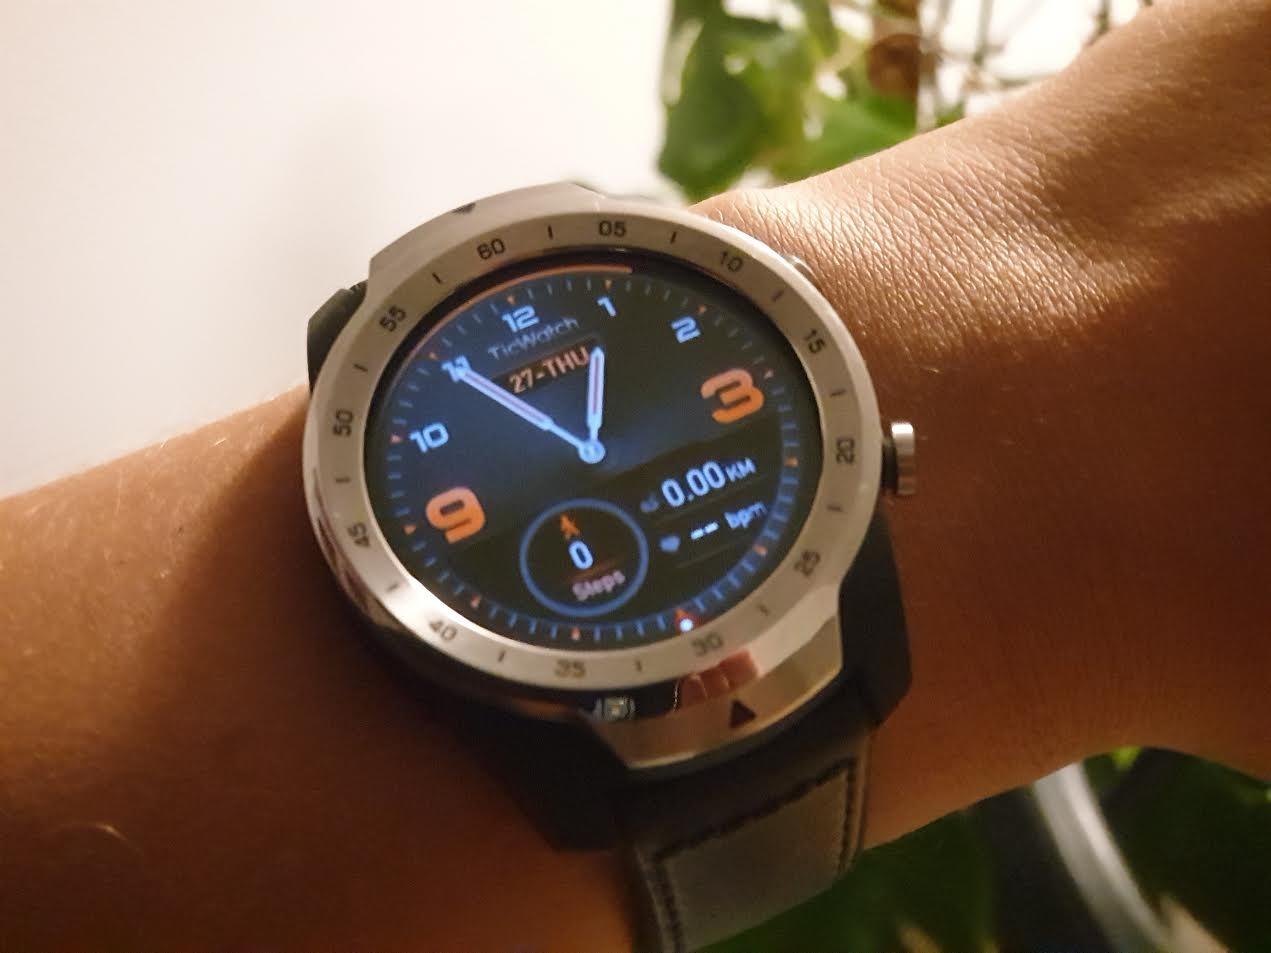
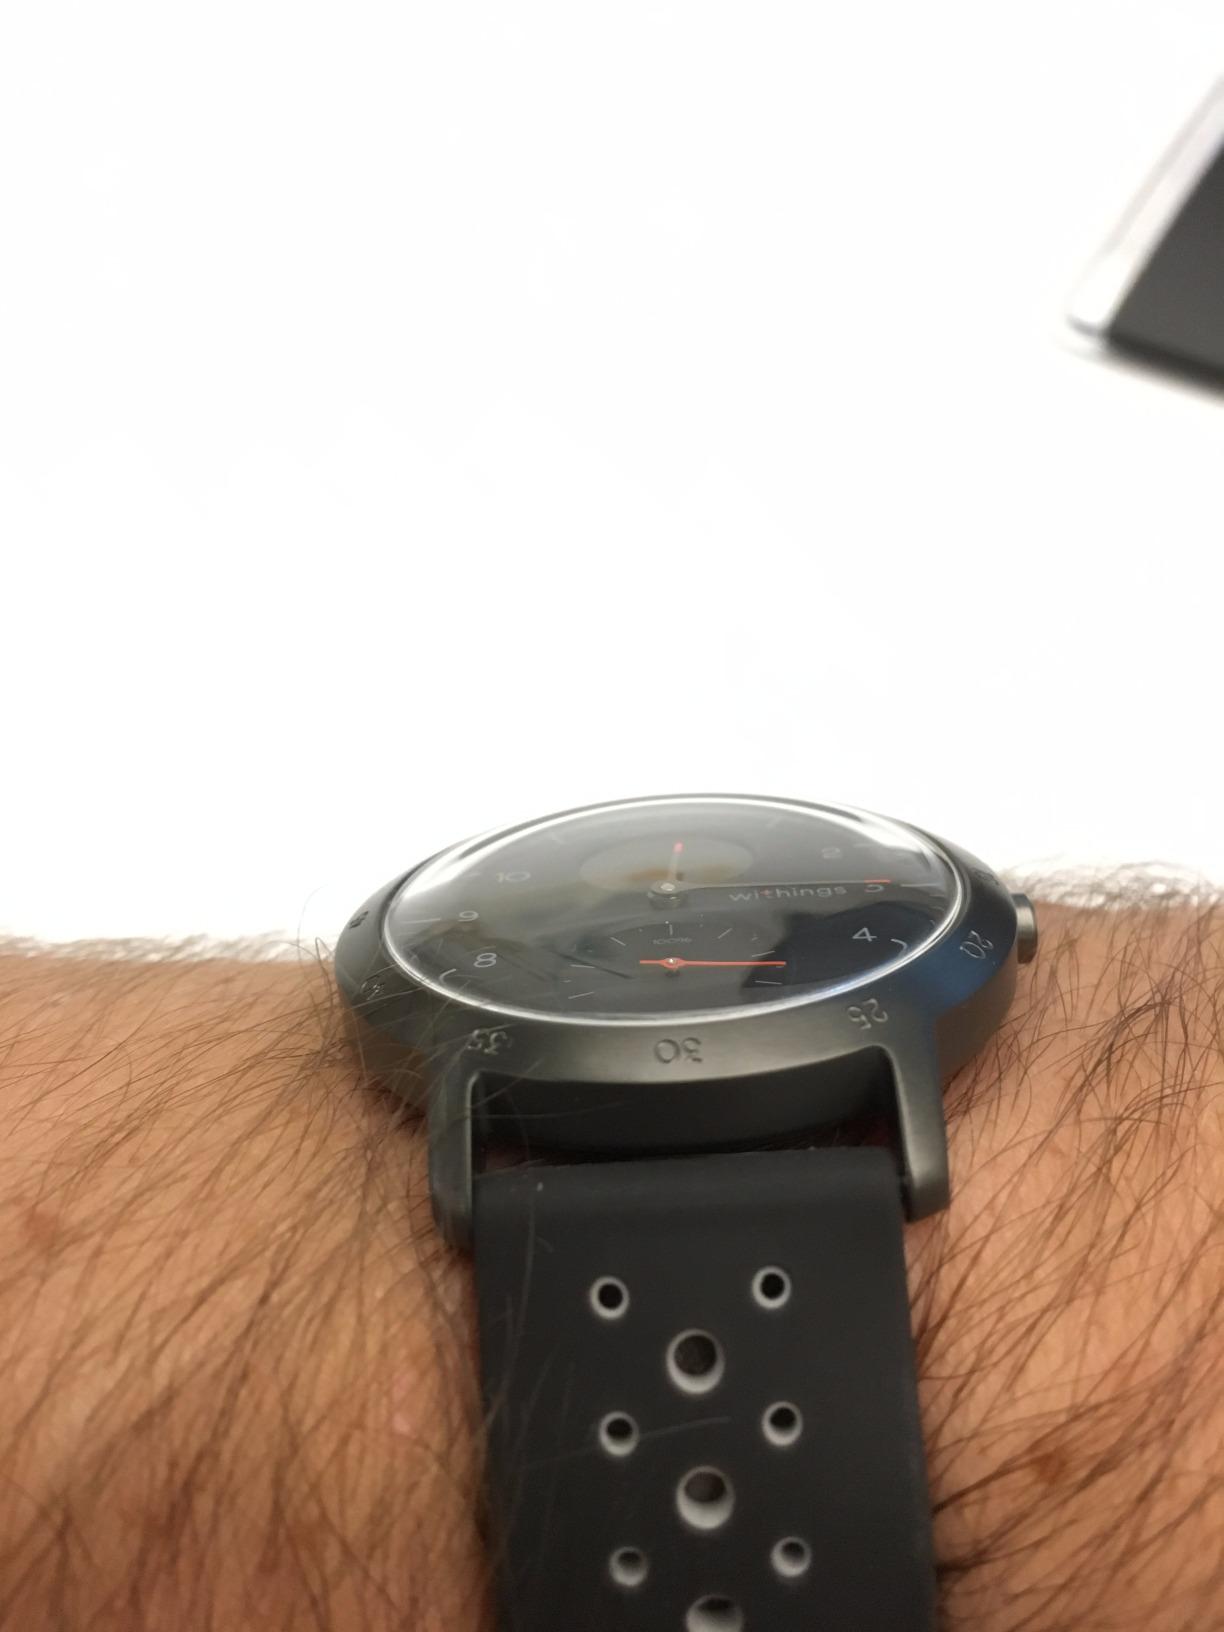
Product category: smartwatch
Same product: no